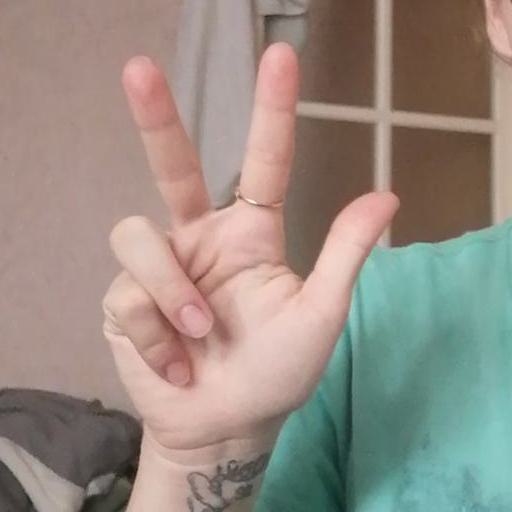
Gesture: three2